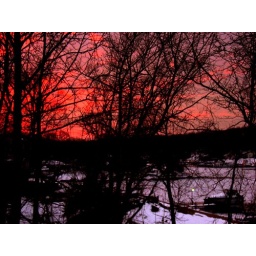
silhouette of trees against flaming sky &amp;amp; snowy river